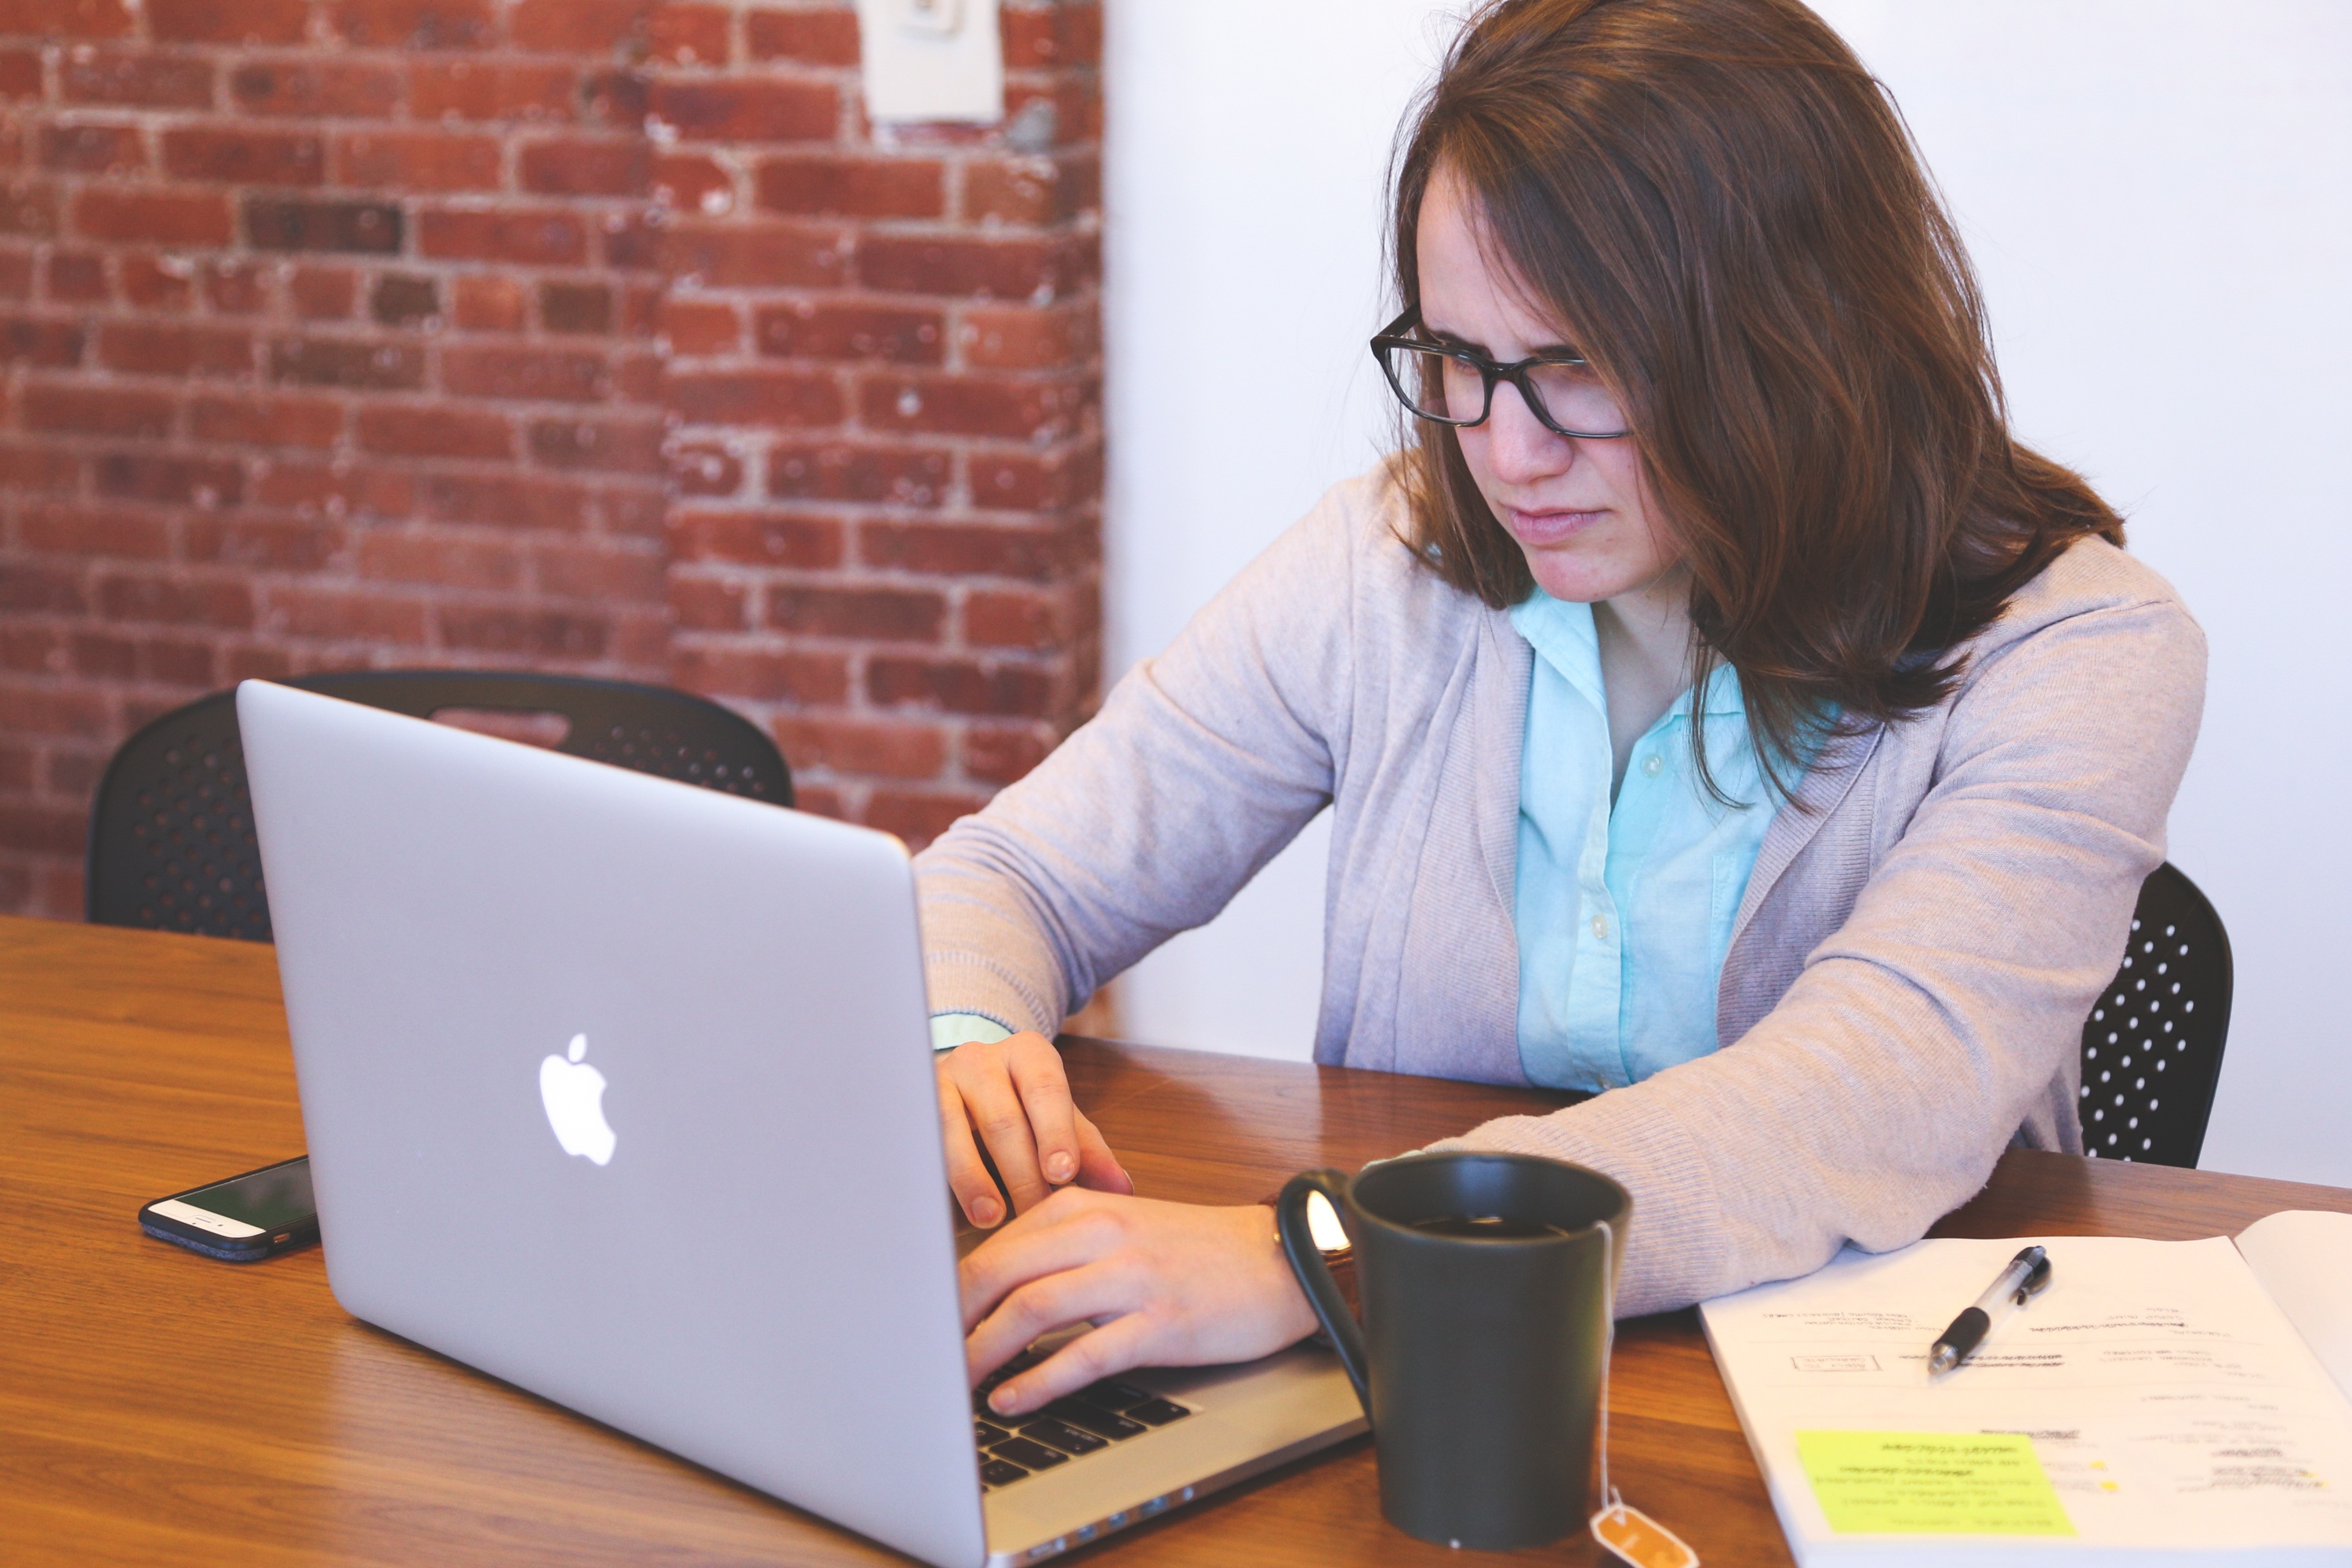
laptop, computer, writing, work, screen, person, people, woman, technology, web, internet, young, corporate, office, communication, student, professional, business, modern, electronic, conversation, monitor, brand, project, girls, startup, design, students, women, display, glasses, strategy, digital, plan, planning, learning, pc, presentation, company, marketing